Battle of Laswari

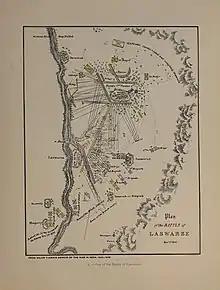
Plan of the battle

The Maratha infantry made a most gallant defence, standing their ground until the survivors laid down their arms. The cavalry also suffered heavily. The British captured 72 guns and a large quantity of ammunition and stores. Lake later wrote, "I never was in so severe a business in my life or anything like it… these fellows fought like devils, or rather like heroes".